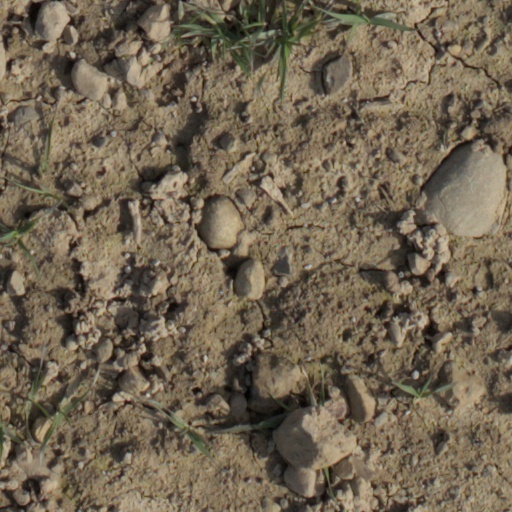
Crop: wheat